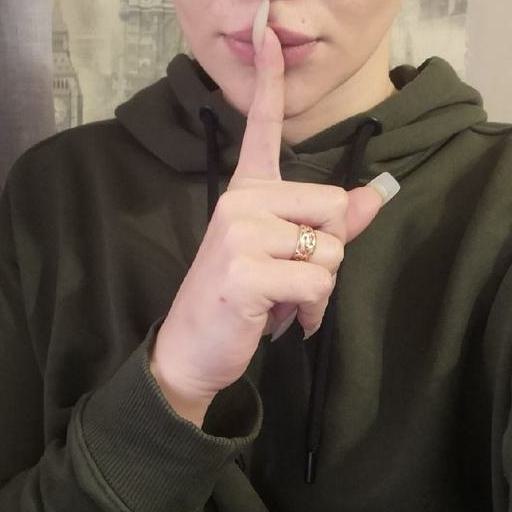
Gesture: mute